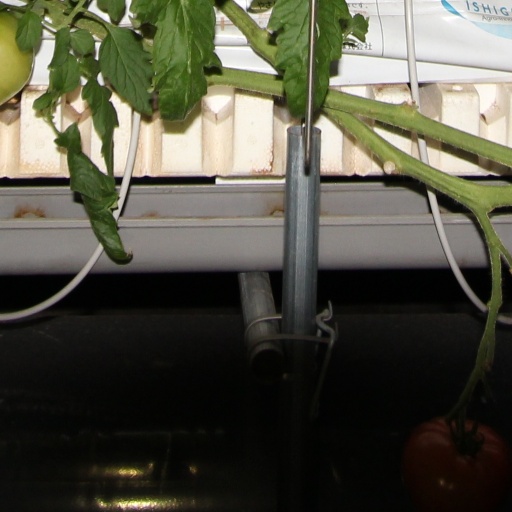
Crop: tomato